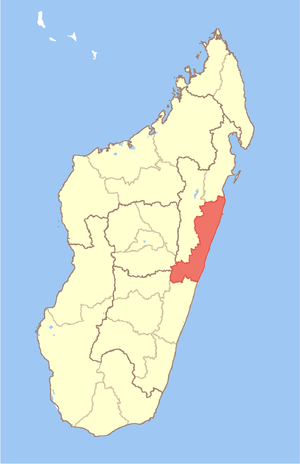
L'Atsinanana est une des vingt-deux régions de Madagascar. Elle est située dans la province de Tamatave, dans l'Est de l'île.
Le Fangalana une tradition typiquement malgache, associée à un décès.